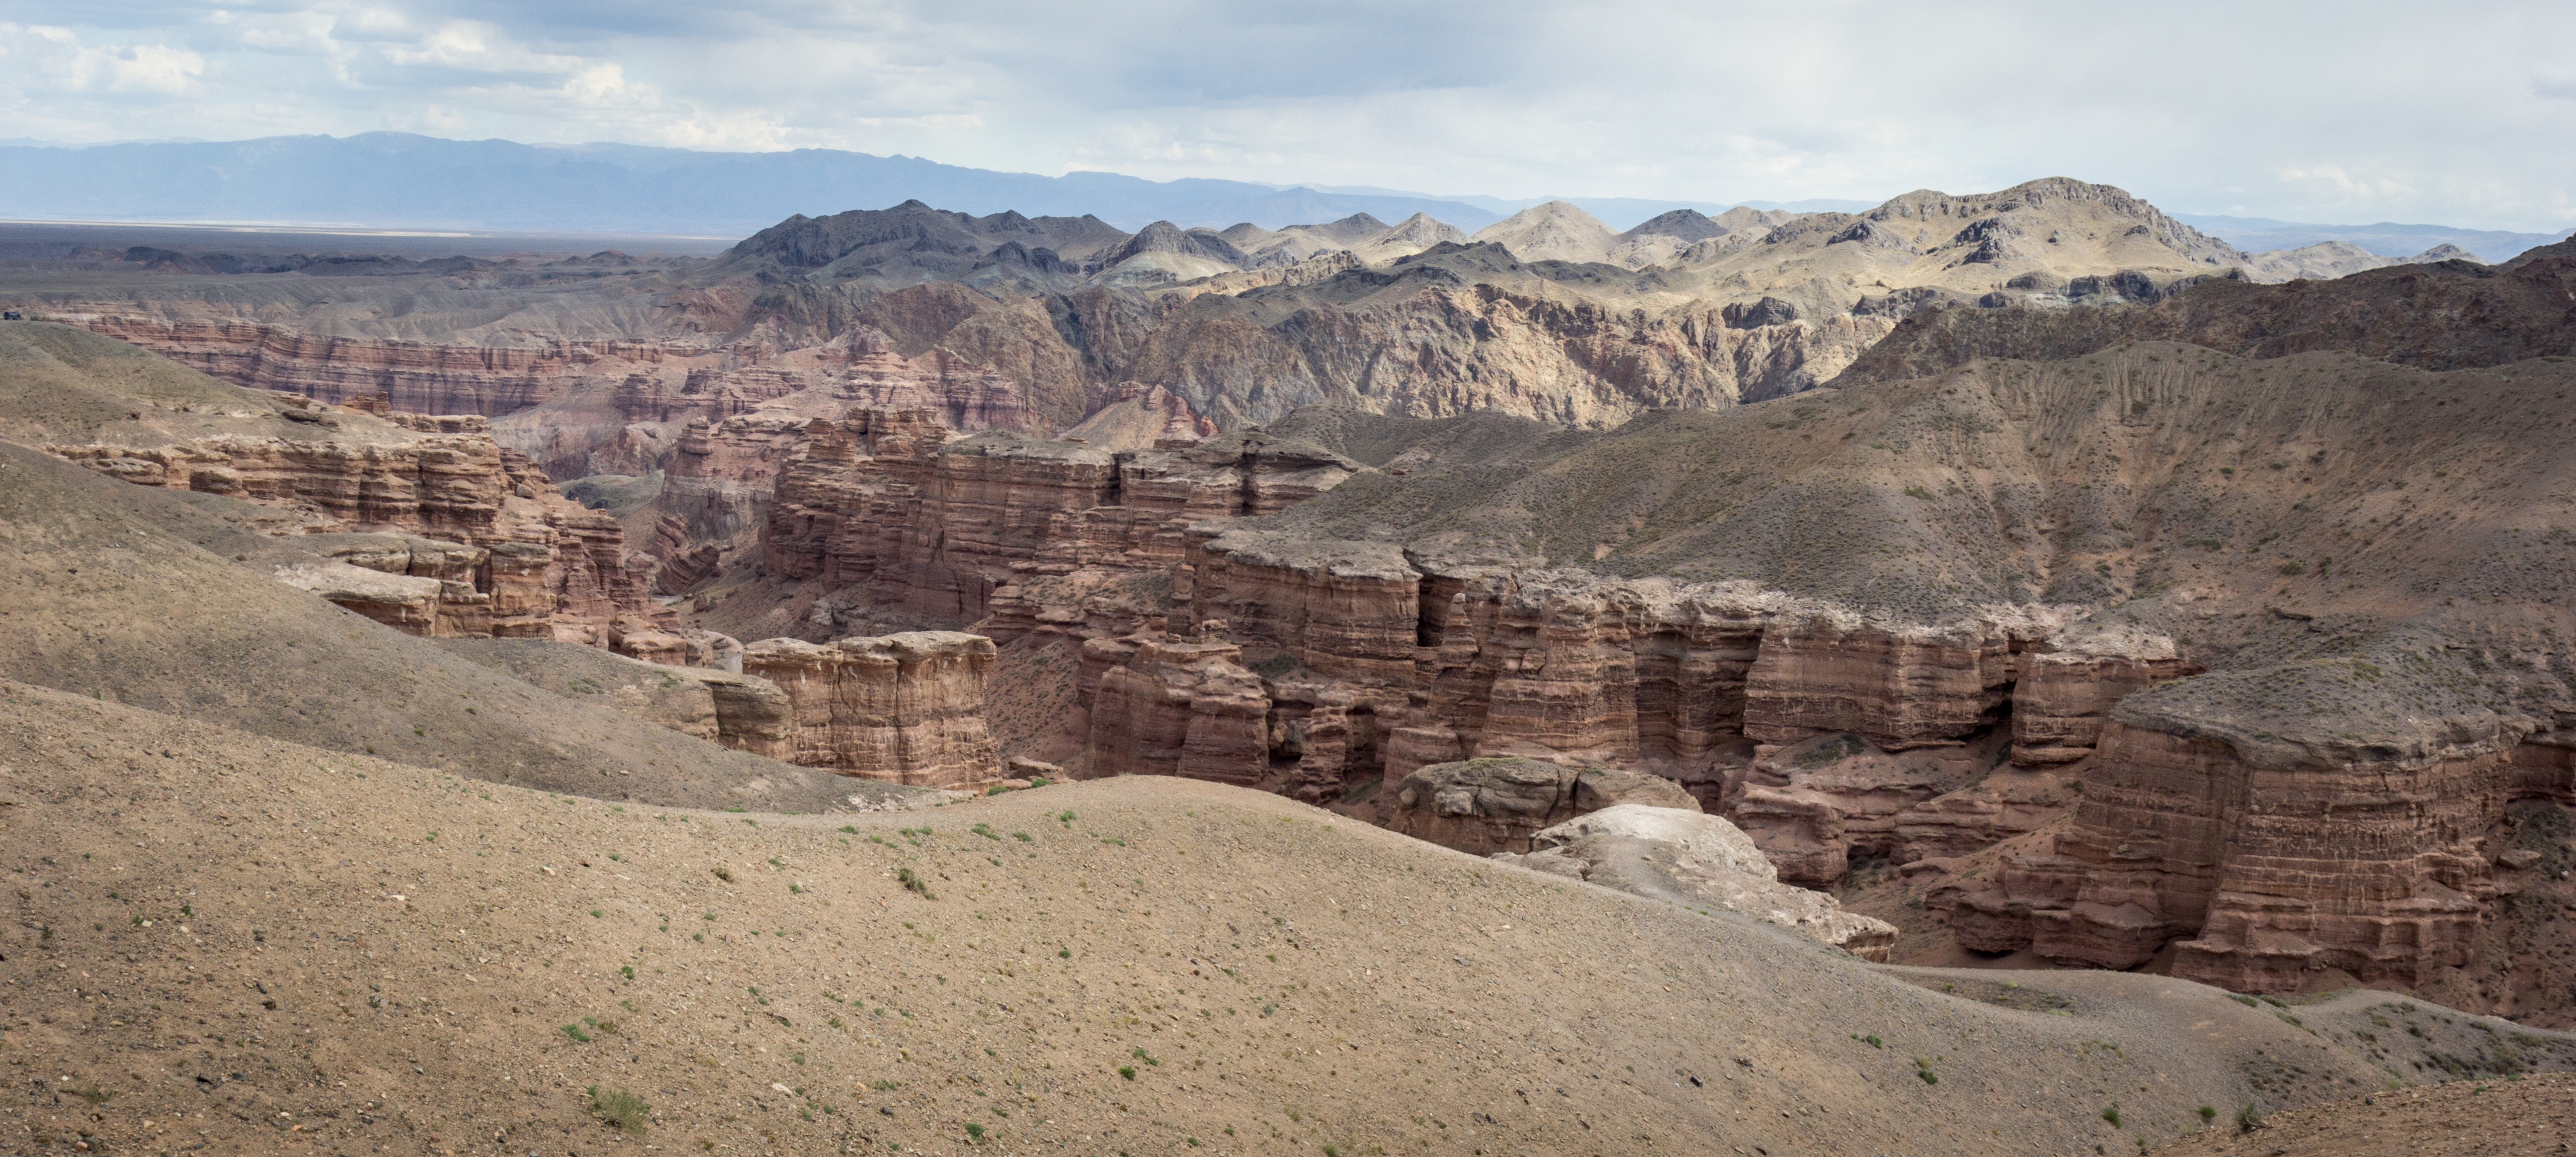
trail, valley, panorama, formation, cliff, canyon, terrain, geology, badlands, plateau, wadi, butte, landform, historic site, ancient history, geographical feature